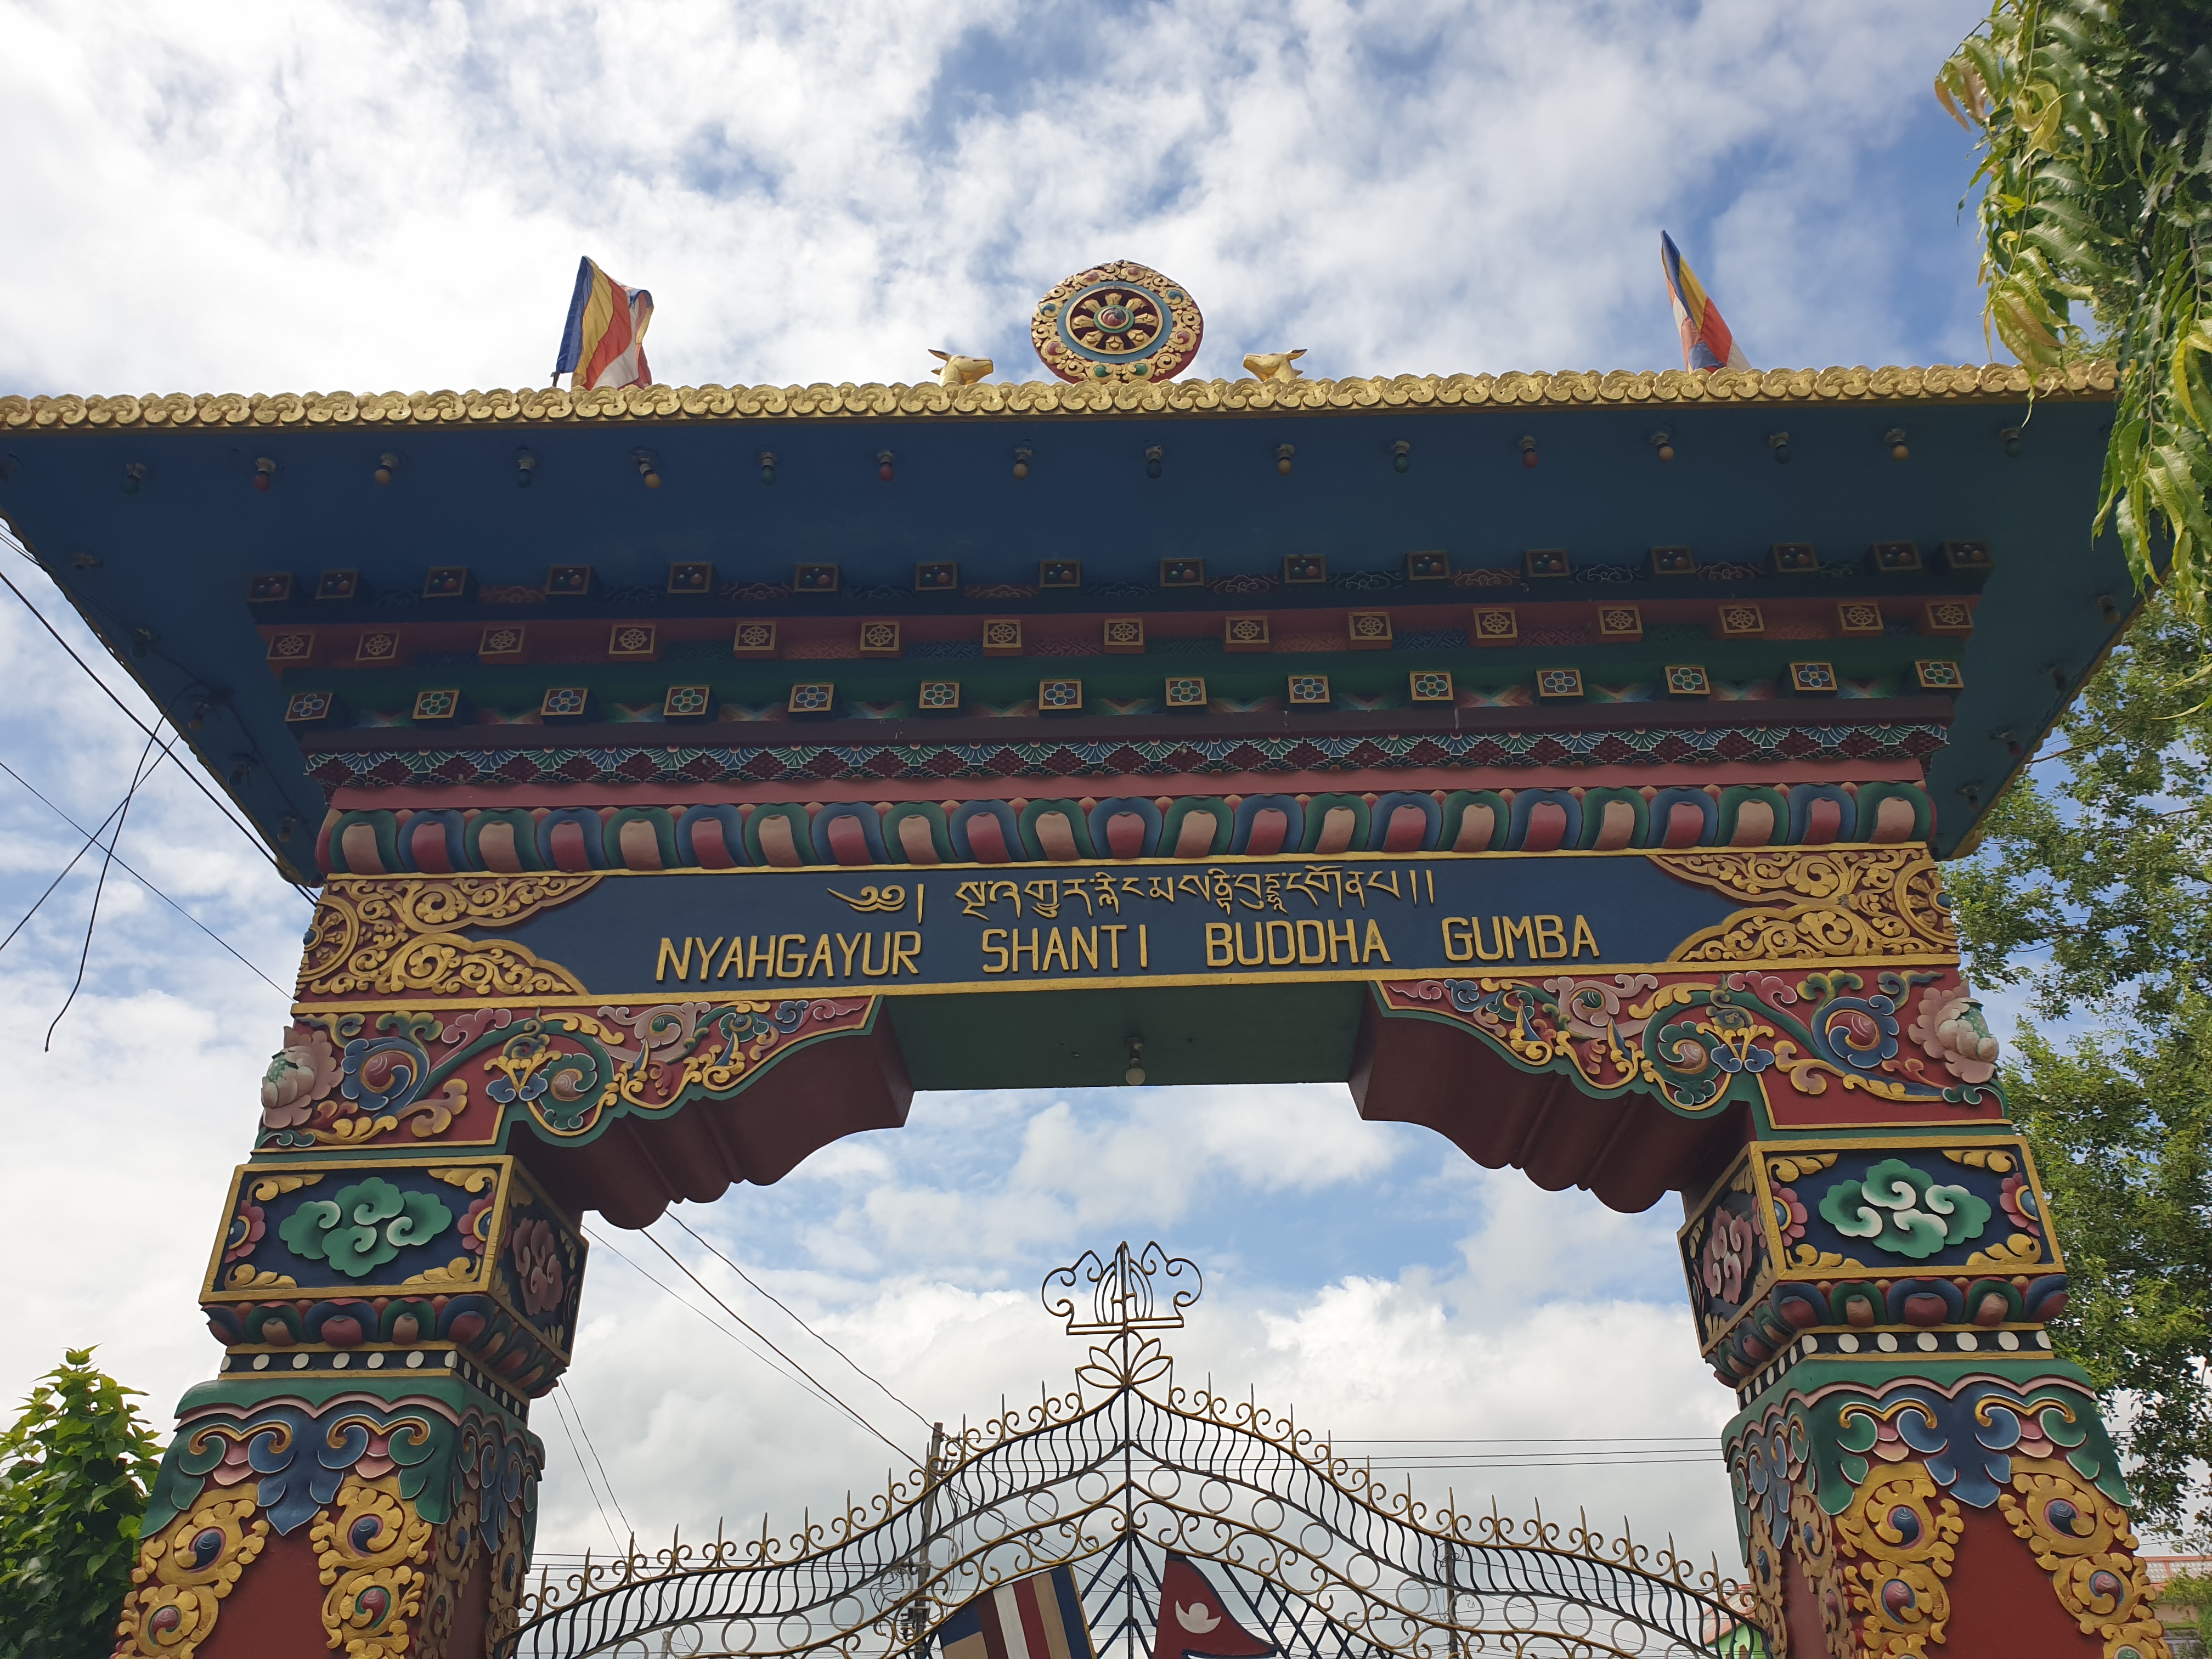
Heritage site: Nyahgayur_Shanti_Buddha_Gumba